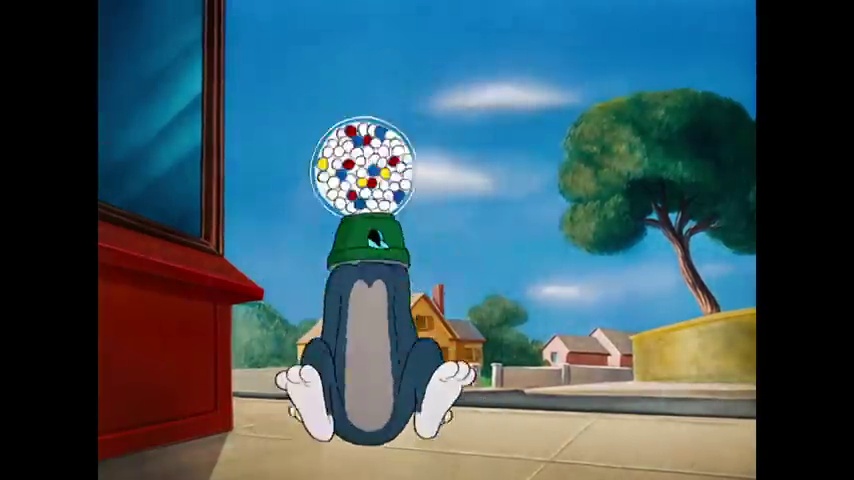
Portrait style: Cartoon Portrait